Describe the emotion expressed in this image:  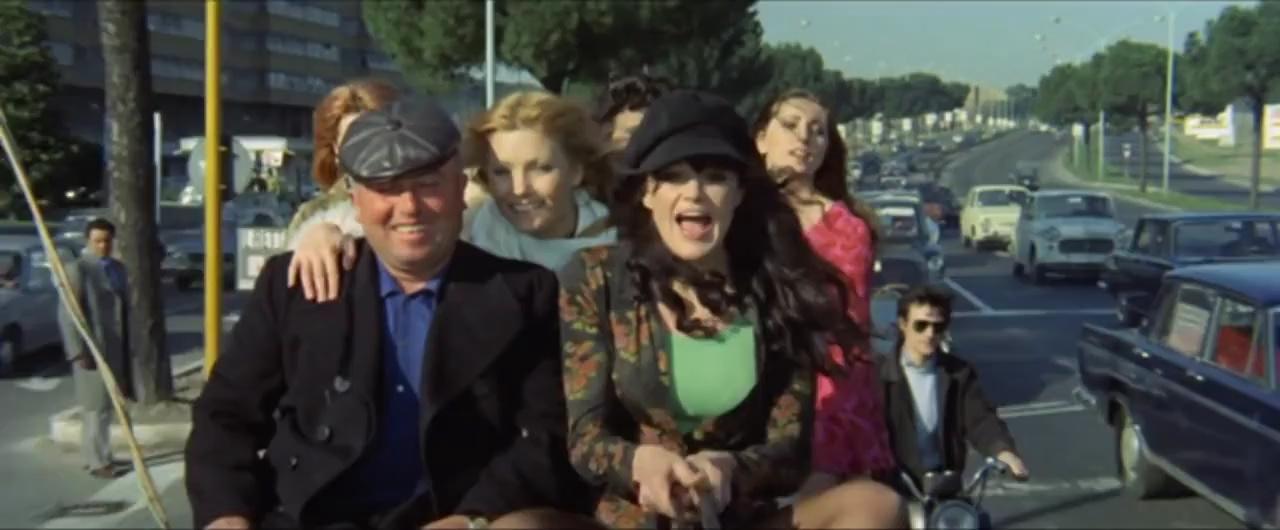
This person displays Pain, valence and arousal with low intensity.